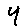
Label: 4